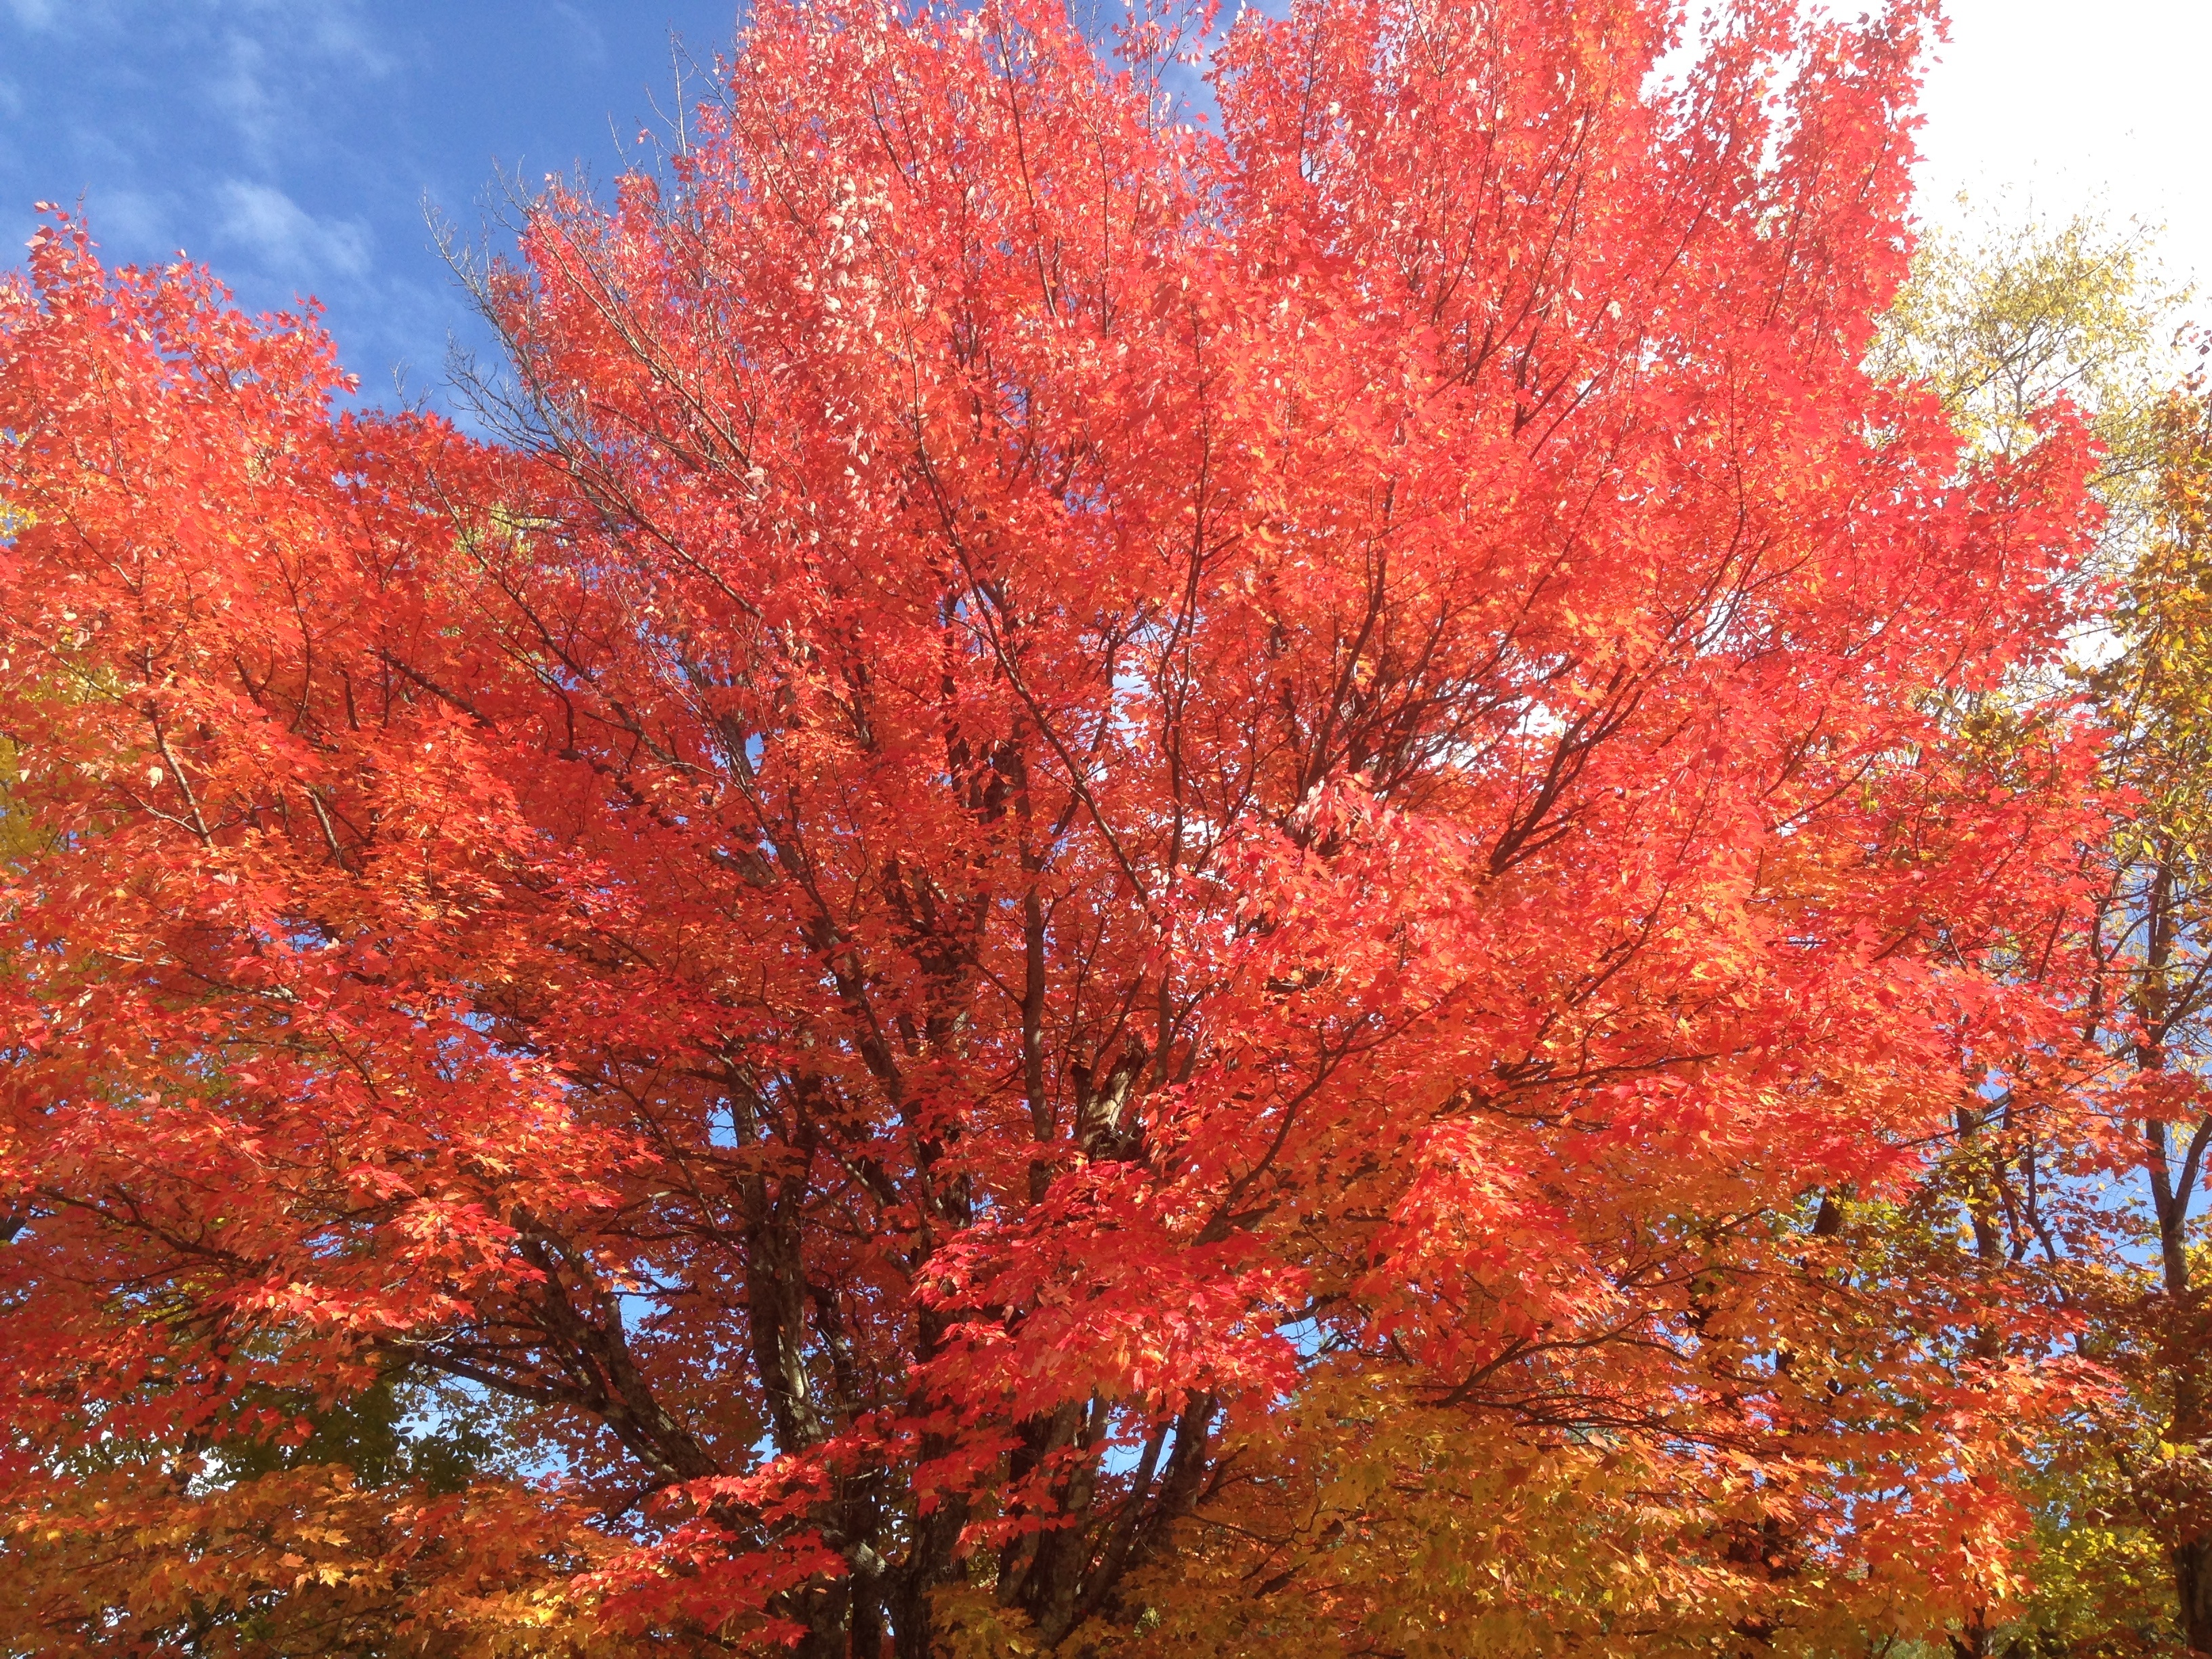
tree, plant, leaf, autumn, season, maple tree, maple leaf, deciduous, flowering plant, woody plant, land plant